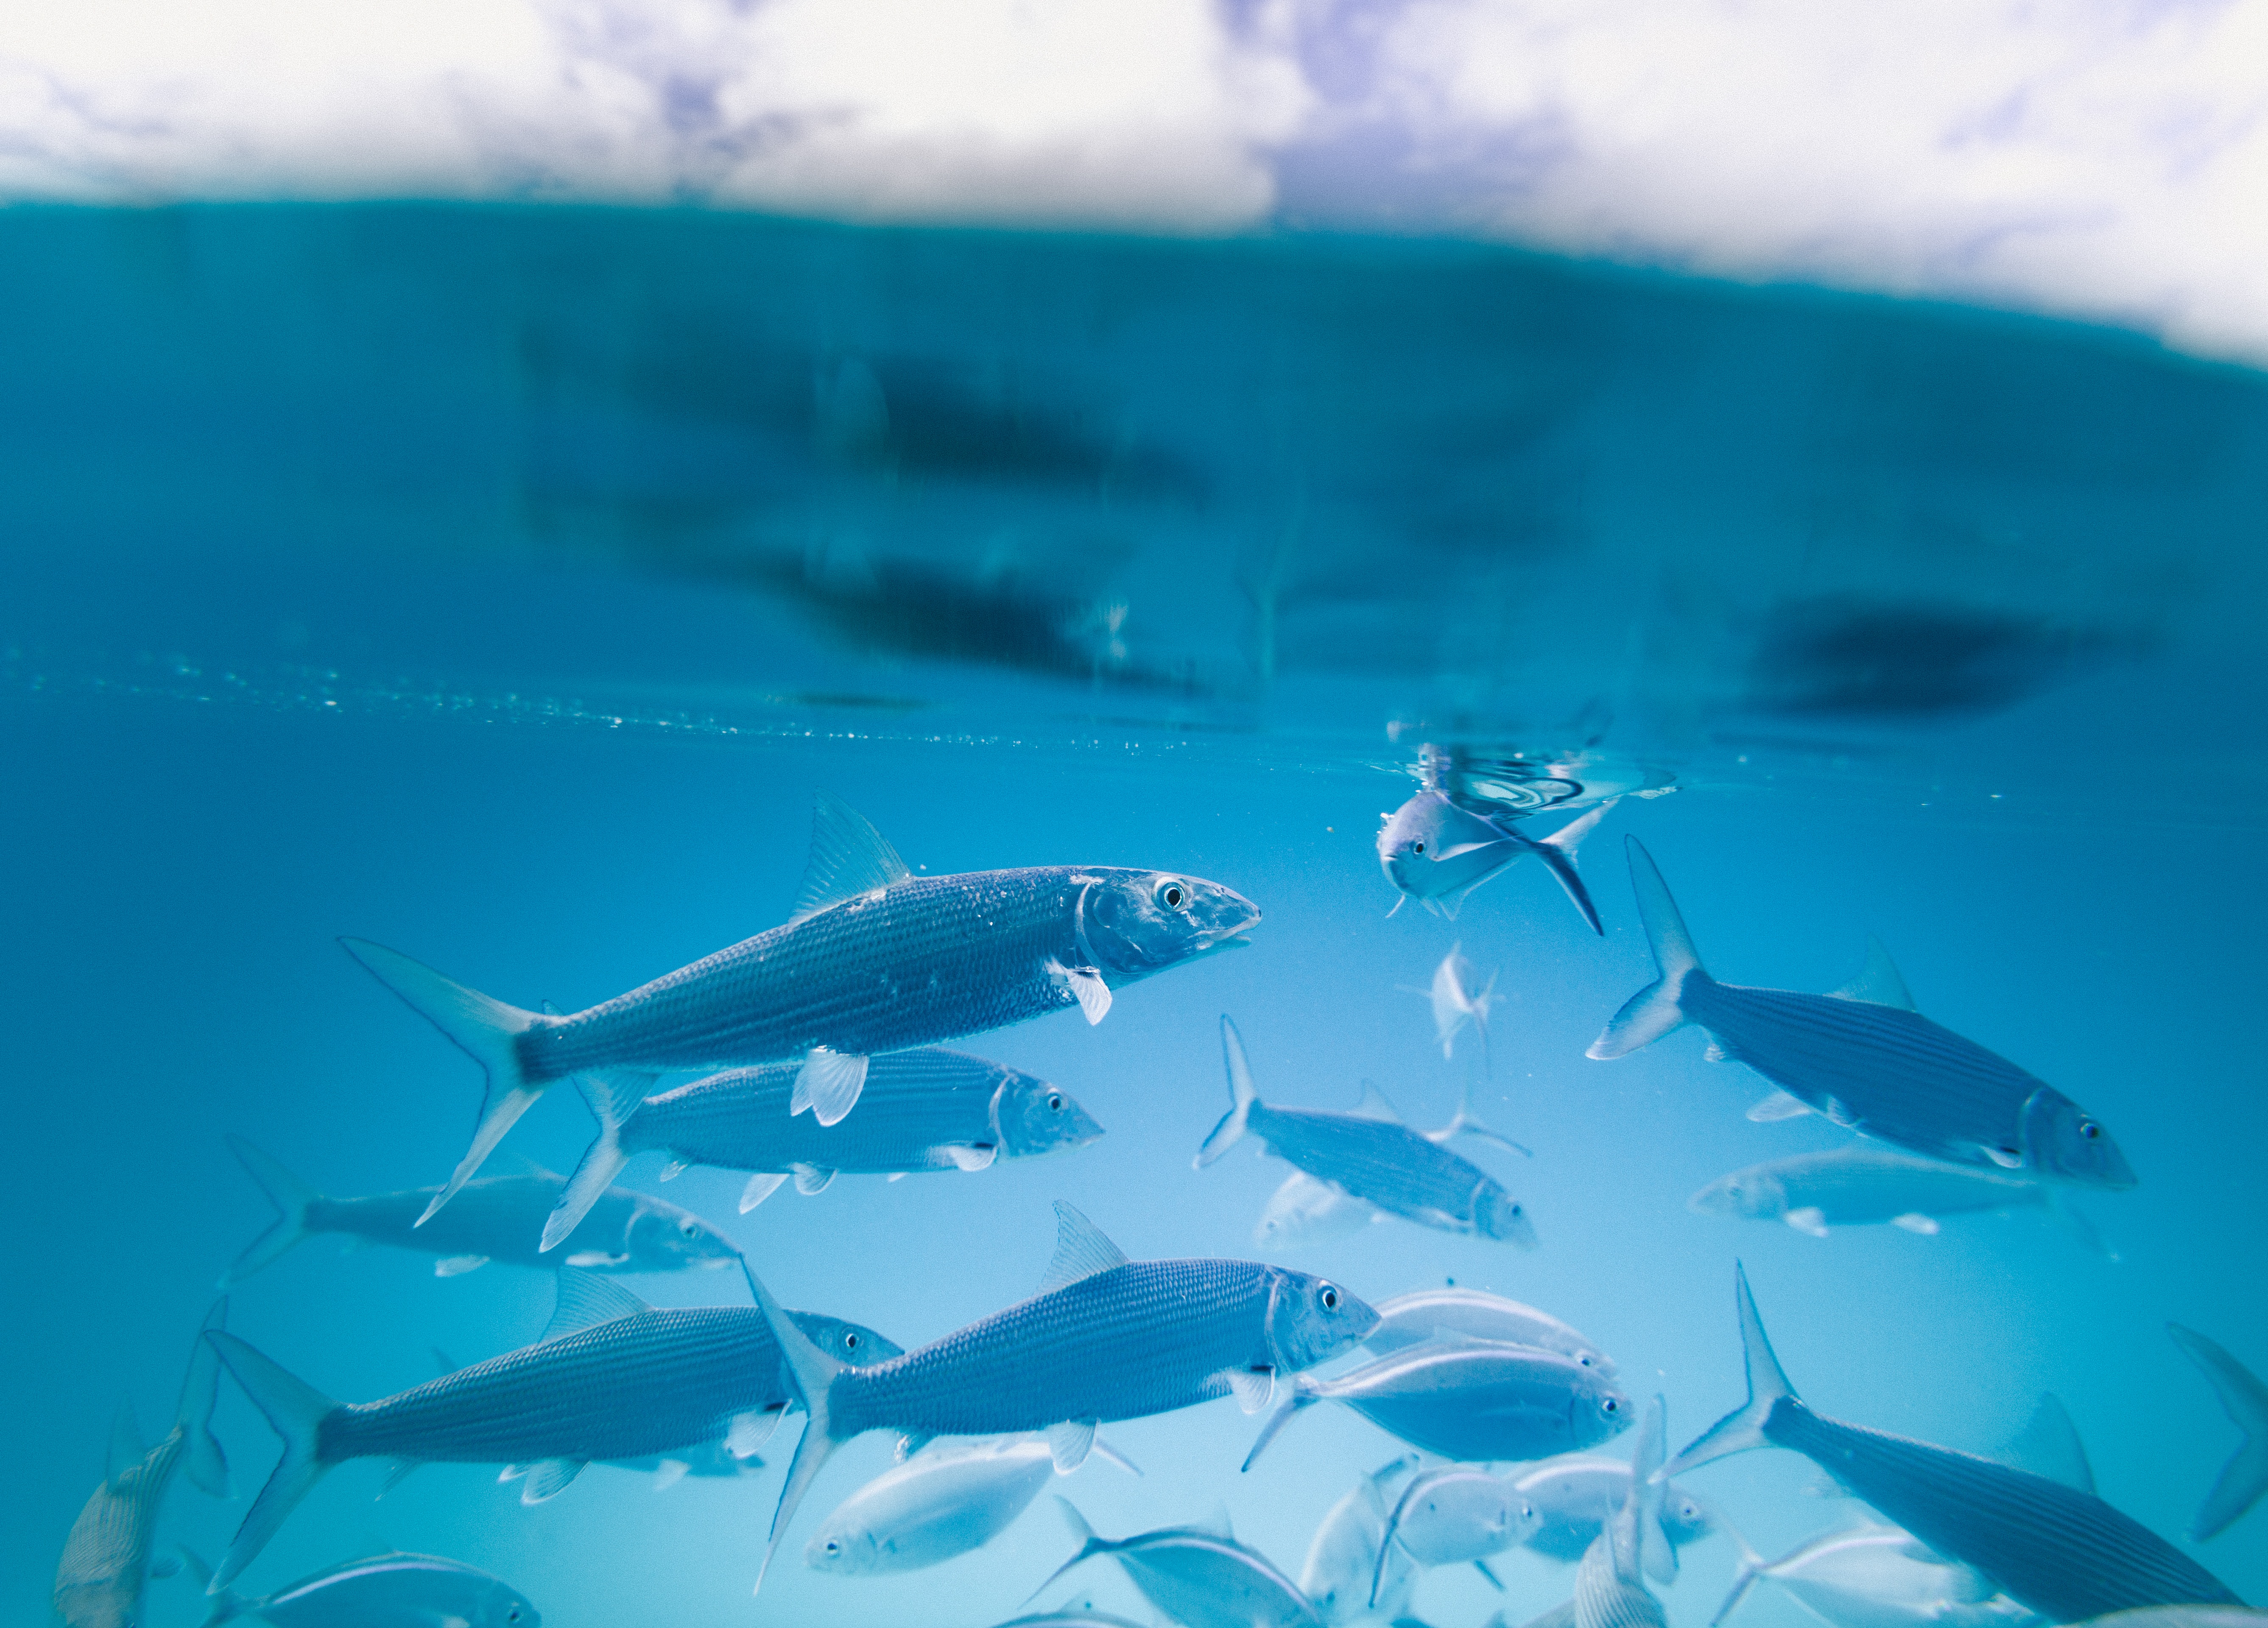
sea, water, ocean, wave, underwater, swim, biology, blue, fish, reef, marine biology, fishswimming